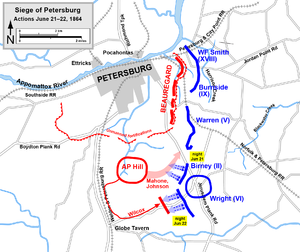
Belejringen af Petersburg / Slag i 1864
Belejringen af Petersburg, fremstød mod jernbanerne og A.P. Hill's modangreb, 21. juni – 22. juni
Richmond-Petersburg Kampagnen var en række slag, som blev udkæmpet omkring byen Petersburg i Virginia i perioden mellem 15. juni 1864 og 25. marts 1865 under den amerikanske borgerkrig. Selv om disse slag er bedre kendt under betegnelsen Belejringen af Petersburg, var der ikke tale om en traditionel belejring, hvor en by er omringet på alle sider, og forsyningslinjerne er afskåret. Der var tale om 9 måneders skyttegravskrig for unionsstyrker under kommando af generalløjtnant Ulysses S. Grant uden held angreb Petersburg og derefter byggede skyttegravslinjer, som strakte sig 50 km rundt om den østlige og sydlige udkant af byen. Petersburg var af afgørende betydning for forsyningen af general Robert E. Lees hær og Sydstaternes hovedstad Richmond.